2004–05 FA Cup

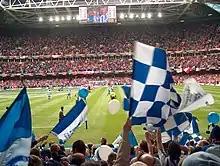
The Millennium Stadium during the Arsenal v Blackburn semi-final, 16 April 2005

The 2005 FA Cup final was contested between Manchester United and Arsenal at the Millennium Stadium in Cardiff. Manchester United dominated the game but failed to take any of their opportunities and ultimately they went on to lose in the first FA Cup Final penalty shoot-out. Paul Scholes had his kick saved by Jens Lehmann, leaving Patrick Vieira with the opportunity to win the Cup for the Gunners.